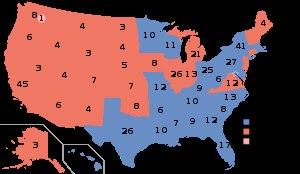
La présidence de Jimmy Carter débute le 20 janvier 1977, date de l'investiture de Jimmy Carter en tant que 39ᵉ président des États-Unis, et prend fin le 20 janvier 1981. Membre du Parti démocrate, Carter entre en fonction après avoir battu le président Gerald Ford, candidat du Parti républicain, lors de l'élection présidentielle de 1976. Il est lui-même battu quatre ans plus tard à l'élection de 1980 par le candidat républicain Ronald Reagan, qui lui succède à la Maison-Blanche.
La présidence de Gerald Ford débuta le 9 août 1974, date de l'investiture de Gerald Ford en tant que 38ᵉ président des États-Unis à la suite de la démission du président Richard Nixon, et prit fin le 20 janvier 1977. Membre du Parti républicain, Ford avait précédemment été nommé vice-président des États-Unis le 6 décembre 1973 en remplacement de Spiro Agnew, également démissionnaire. Il est ainsi la seule personne à ce jour à avoir été à la fois vice-président et président des États-Unis sans avoir été élu à l'un ou l'autre poste. Il quitta le pouvoir après sa défaite à l'élection présidentielle de 1976 face au candidat démocrate Jimmy Carter.